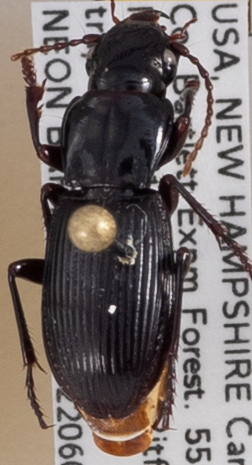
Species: Pterostichus rostratus
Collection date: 2022-06-08
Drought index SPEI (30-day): -0.594
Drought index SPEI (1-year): -0.38
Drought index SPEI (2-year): -1.16